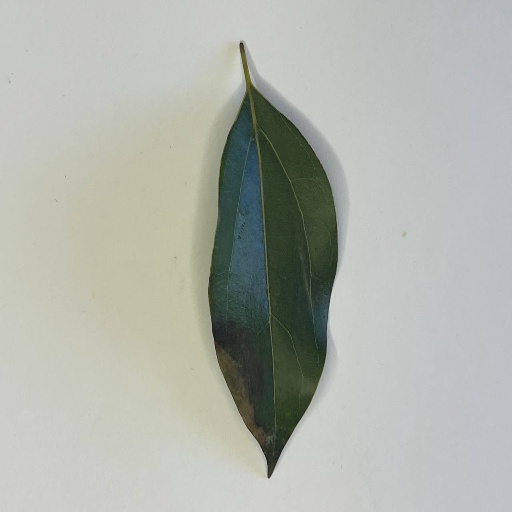
Species: Camphor
Leaf condition: Bacterial Spot